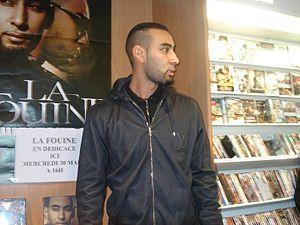
Le rappeur La Fouine au Forum de Besançon (Doubs, France).
La Fouine, de son vrai nom Laouni Mouhid, né le 25 décembre 1981 à Trappes, dans les Yvelines, est un rappeur franco-marocain. Il quitte l'école à 14 ans pour se consacrer à la musique. Plus tard, La Fouine crée la Banlieue Sale, son propre label. Il crée ensuite sa propre marque de vêtements streetwear nommée Street Swagg. La Fouine est élu meilleur artiste français au MTV Europe Music Awards en 2011, et meilleur artiste masculin au Trace Urban Music Awards en 2013. La Fouine met de nombreux artistes en avant grâce à ses séries de mixtapes Planète Trappes et Capitale du Crime. Avec deux millions d'abonnés sur YouTube, 7 millions de followers sur Facebook et 4 millions sur Twitter, il est le rappeur français le plus suivi sur les réseaux sociaux en 2015. Le rappeur se décrit lui-même comme ayant deux personnages, le premier, qui est Laouni qui fait de la chanson française, de la variété, du pop-rap ainsi que du rap conscient. Deuxièmement, il y a le personnage La Fouine qui est plutôt d'un genre hip-hop, hardcore, gangsta rap et rap français. Dans un album de 2011 intitulé La Fouine vs Laouni les deux personnages sont réunis.